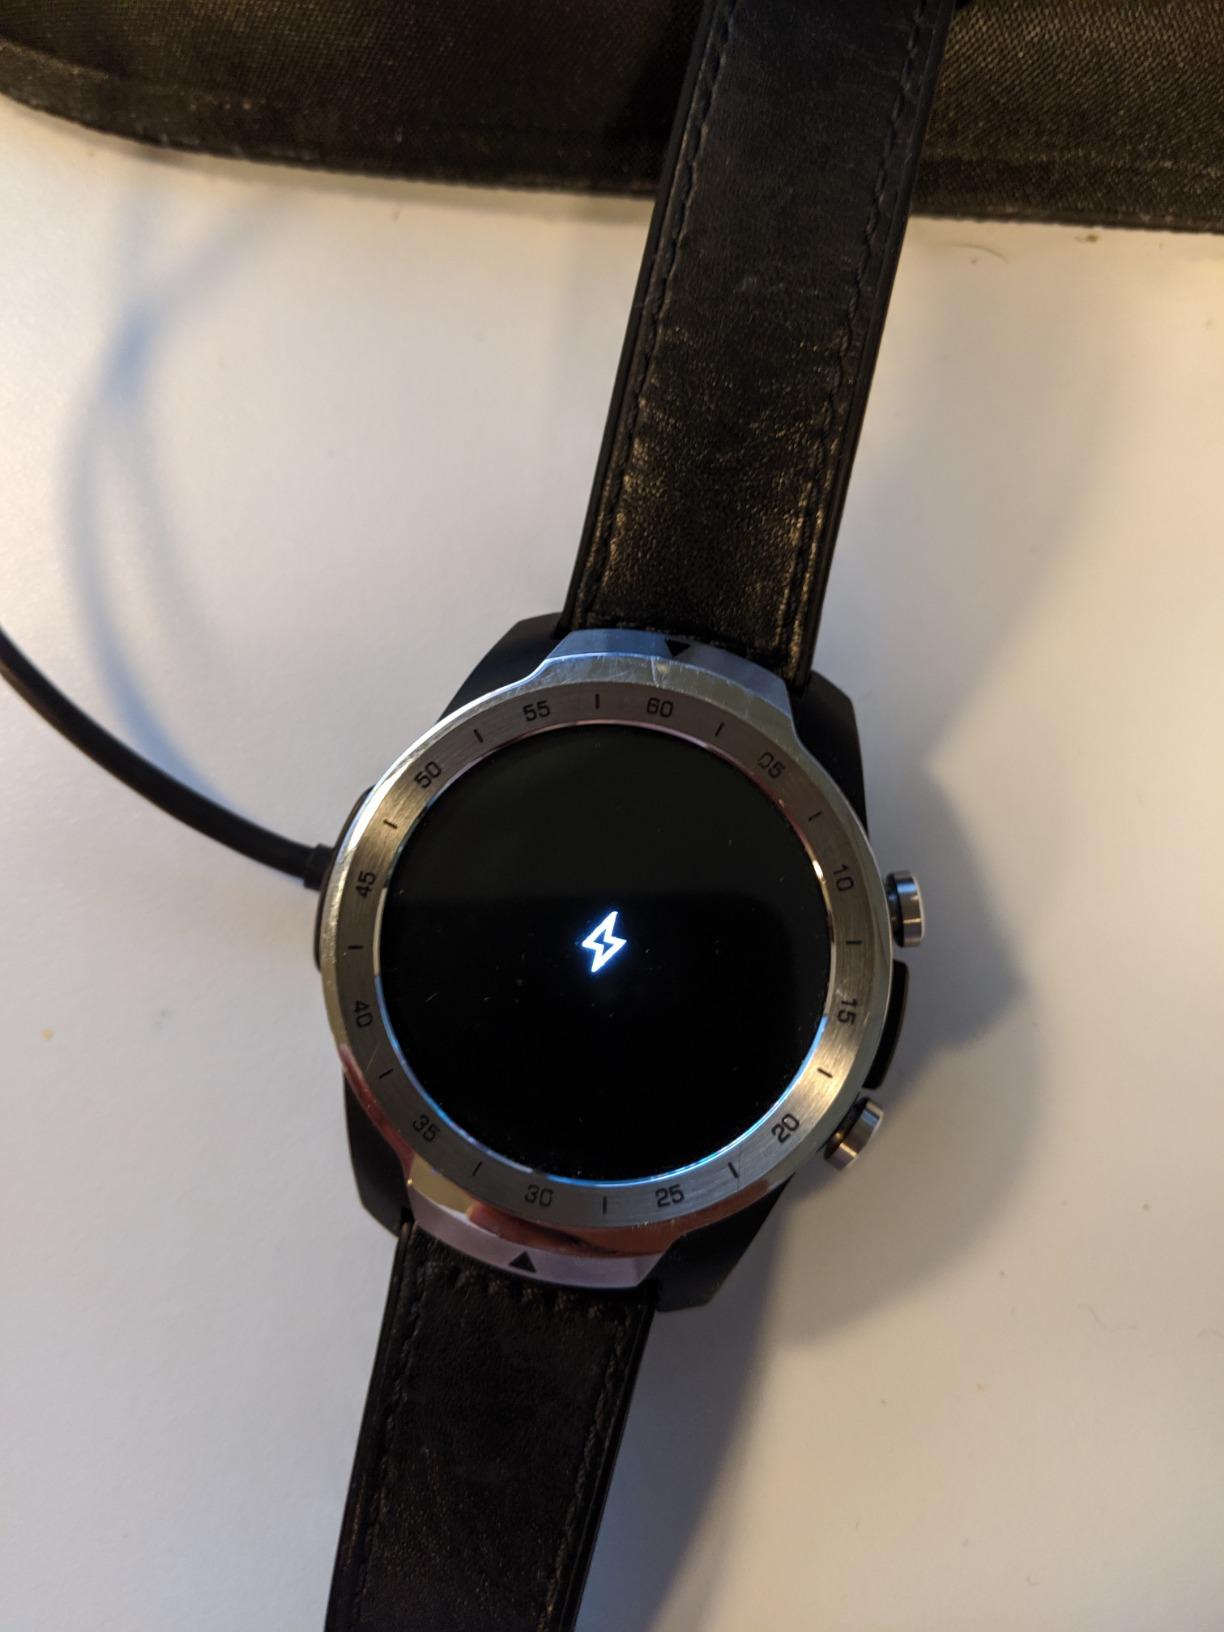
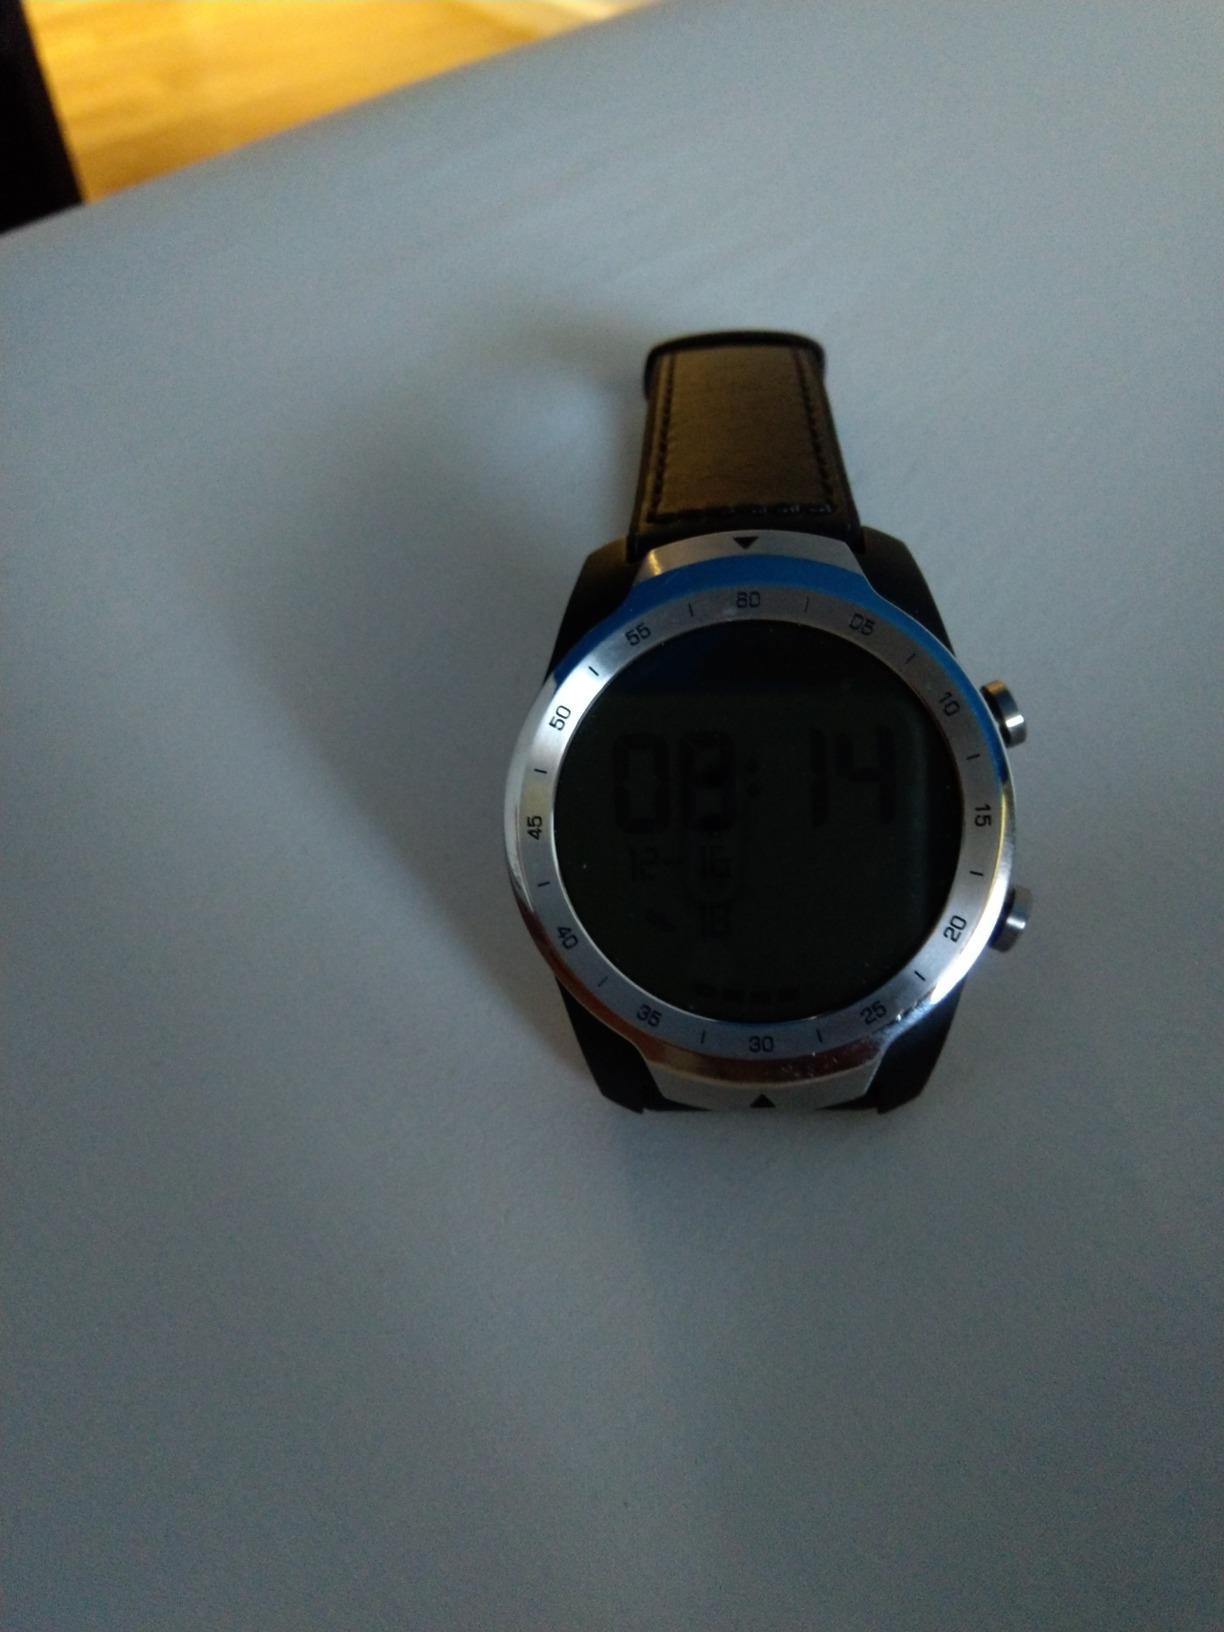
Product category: smartwatch
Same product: yes